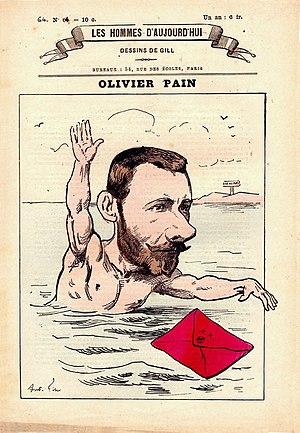
Olivier Pain, né à Troyes le 17 avril 1845 et mort au Soudan le 15 novembre 1884, est un journaliste, ami d'Henri Rochefort et communard français qui, après avoir été amnistié, finit sa vie au Soudan lors de la Guerre des mahdistes.
Les Hommes d'aujourd'hui est une revue à intention littéraire et satirique, fondée par l'écrivain et journaliste Félicien Champsaur et le dessinateur André Gill en 1878. Reprise par Léon Vanier en 1885, elle disparaît en 1899.